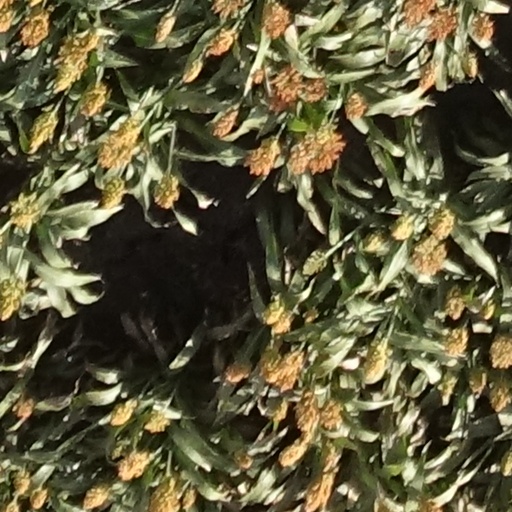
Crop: sorghum